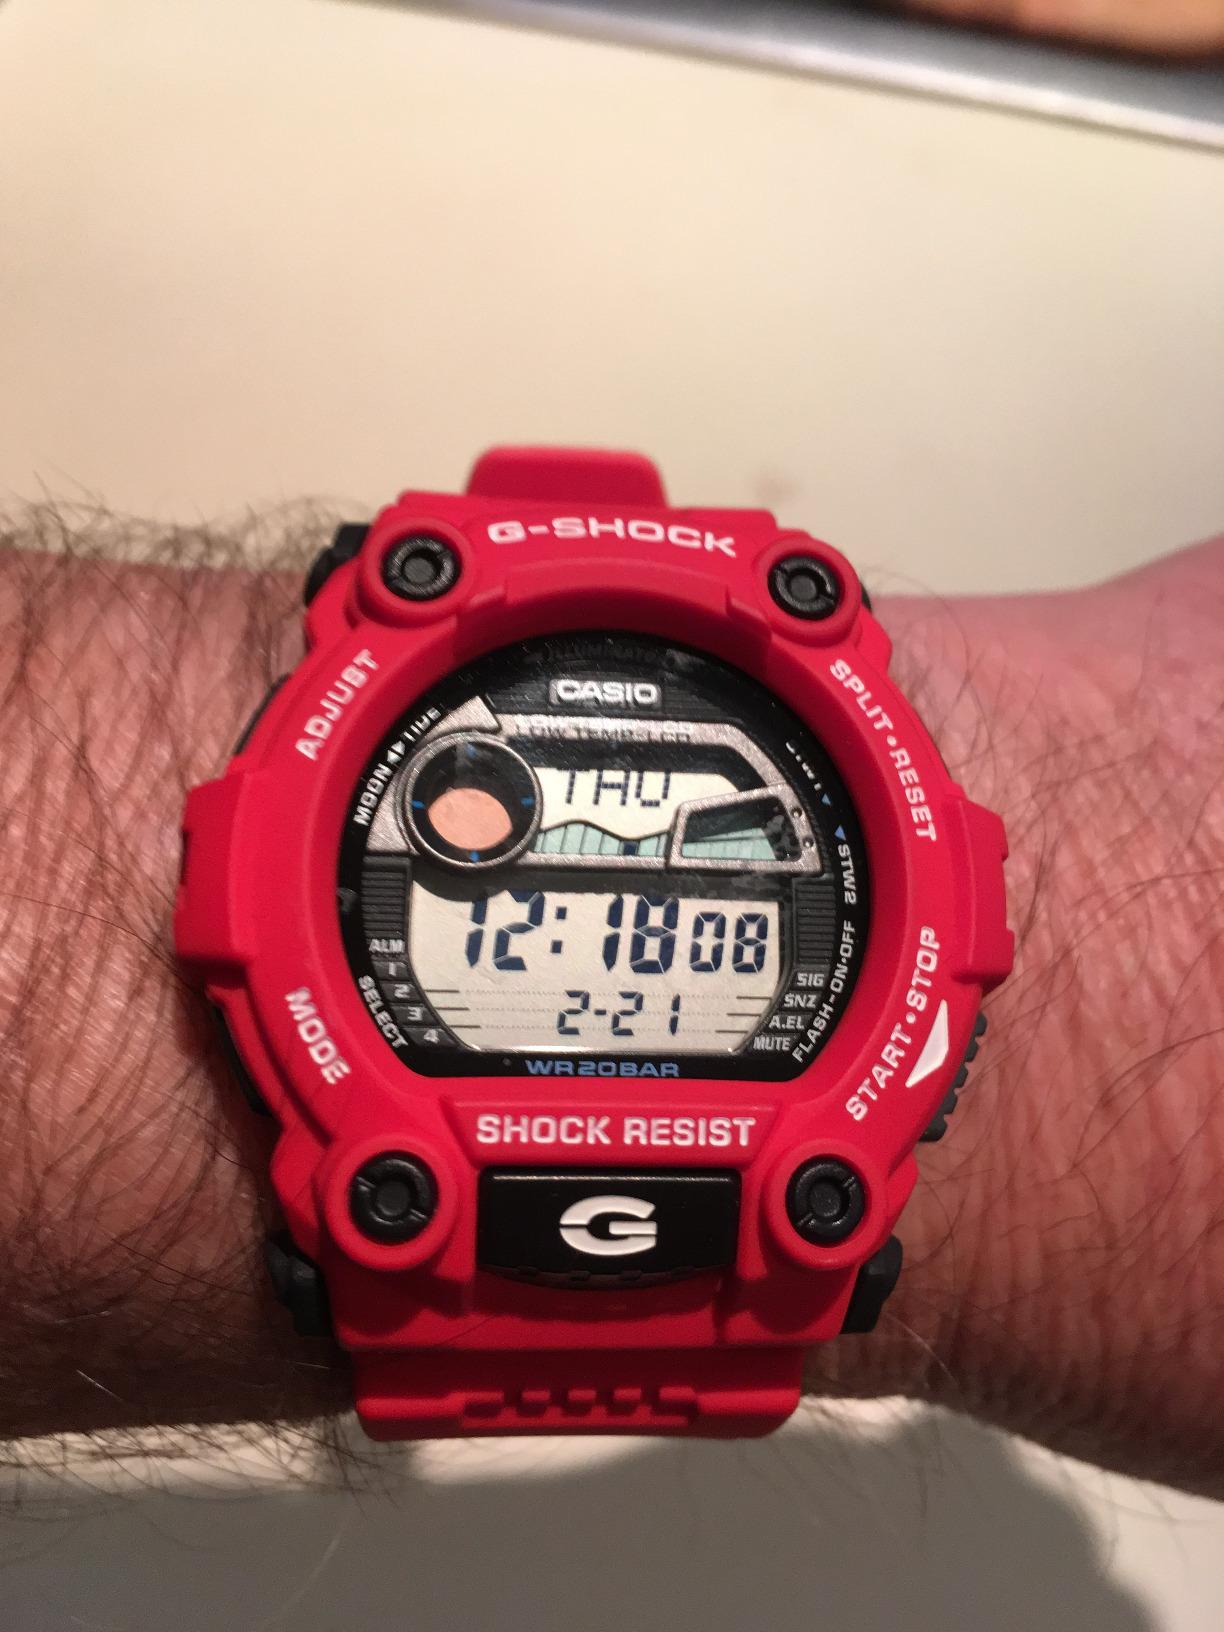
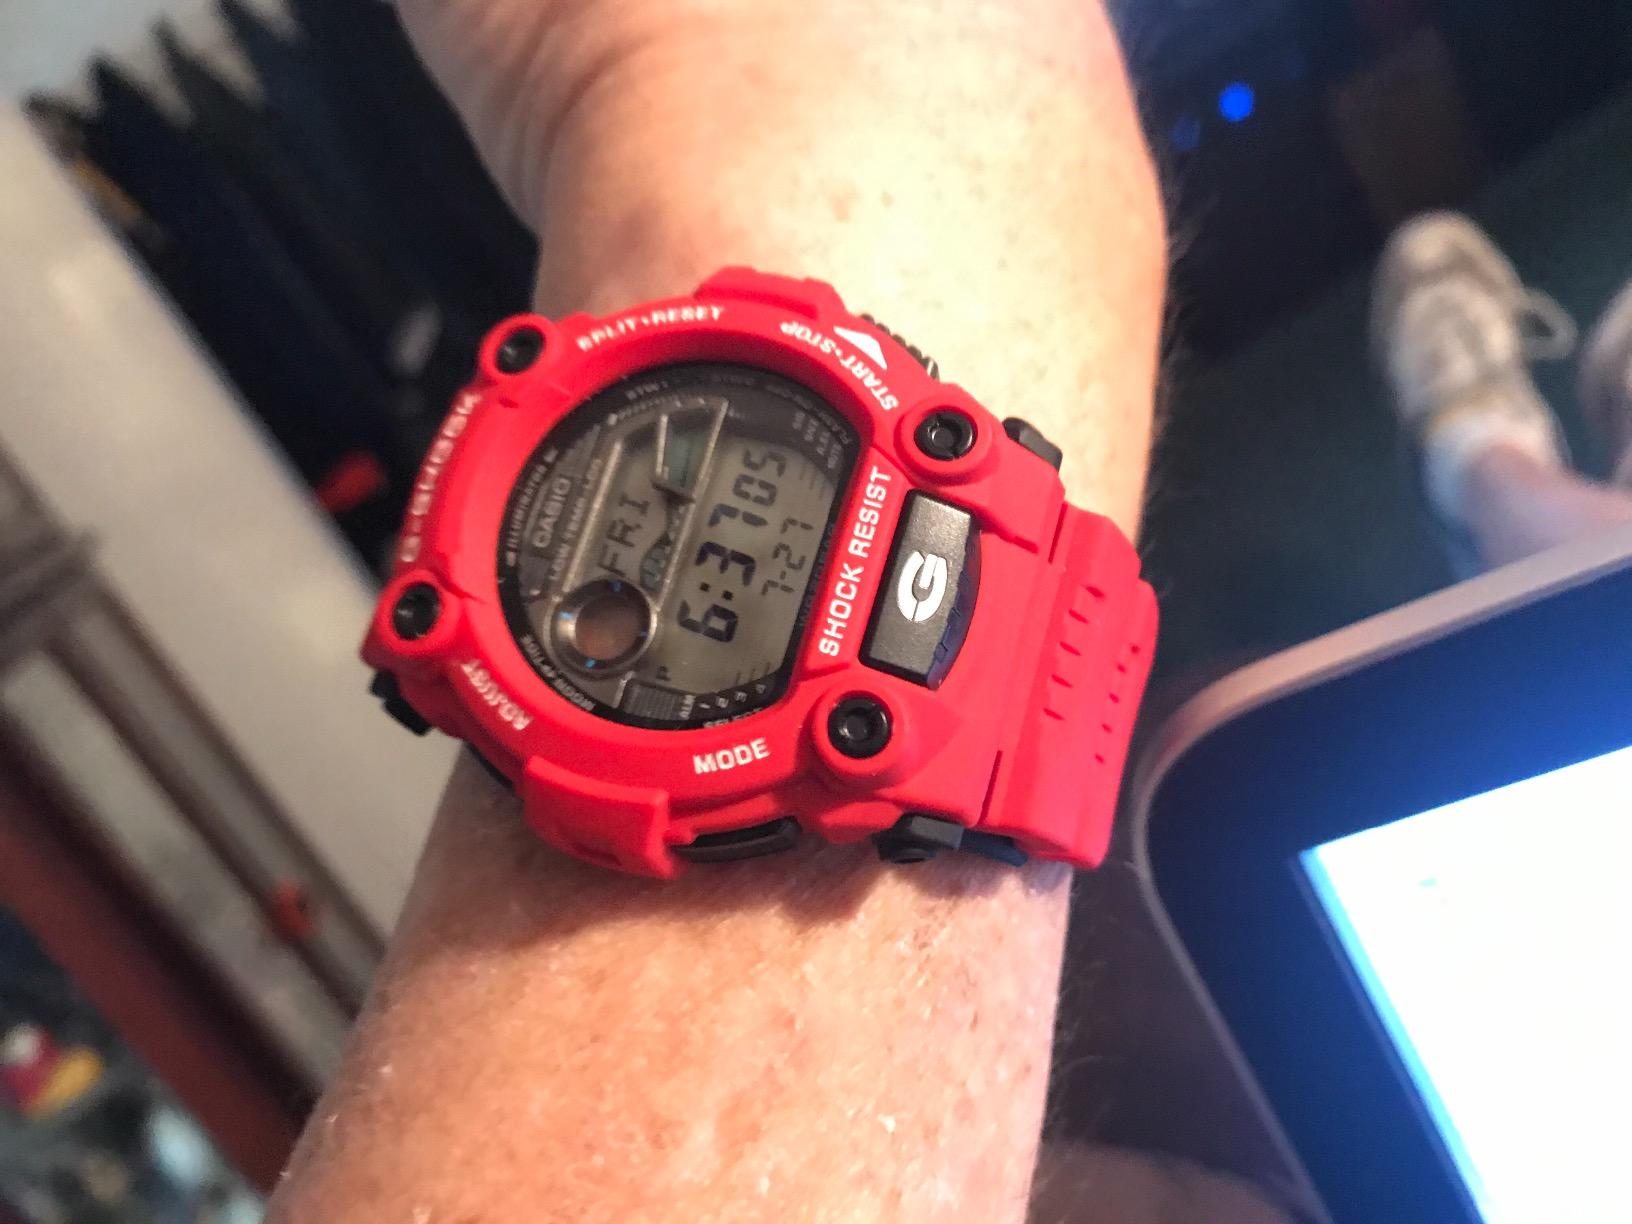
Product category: accessories_watch
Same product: yes